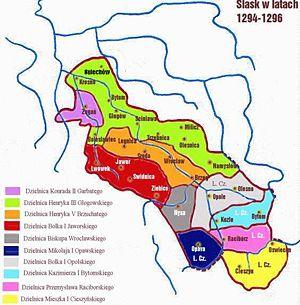
Le duché de Silésie, est un ancien duché médiéval, situé dans la région historique de Silésie, en Pologne. Wrocław en est la capitale. Le duché est levé avec le démembrement territorial du Royaume de Pologne après le décès du duc Bolesław III Bouche-Torse en 1138. À partir de l'année 1249, il se divisa en une pluralité de petites principautés. En 1327, le duché de Wrocław ainsi que la plupart des autres duchés gouvernés par la dynastie Piast de Silésie sont intégrés au Royaume de Bohême. L'acquisition est finalisée en 1335, lorsque le roi polonais Kazimierz III, par le traité de Trenčín, renonce à ses droits sur la Silésie en faveur du roi Jan Ier de Bohême.